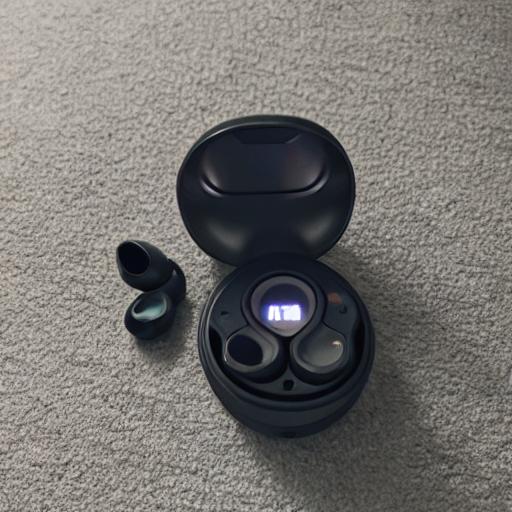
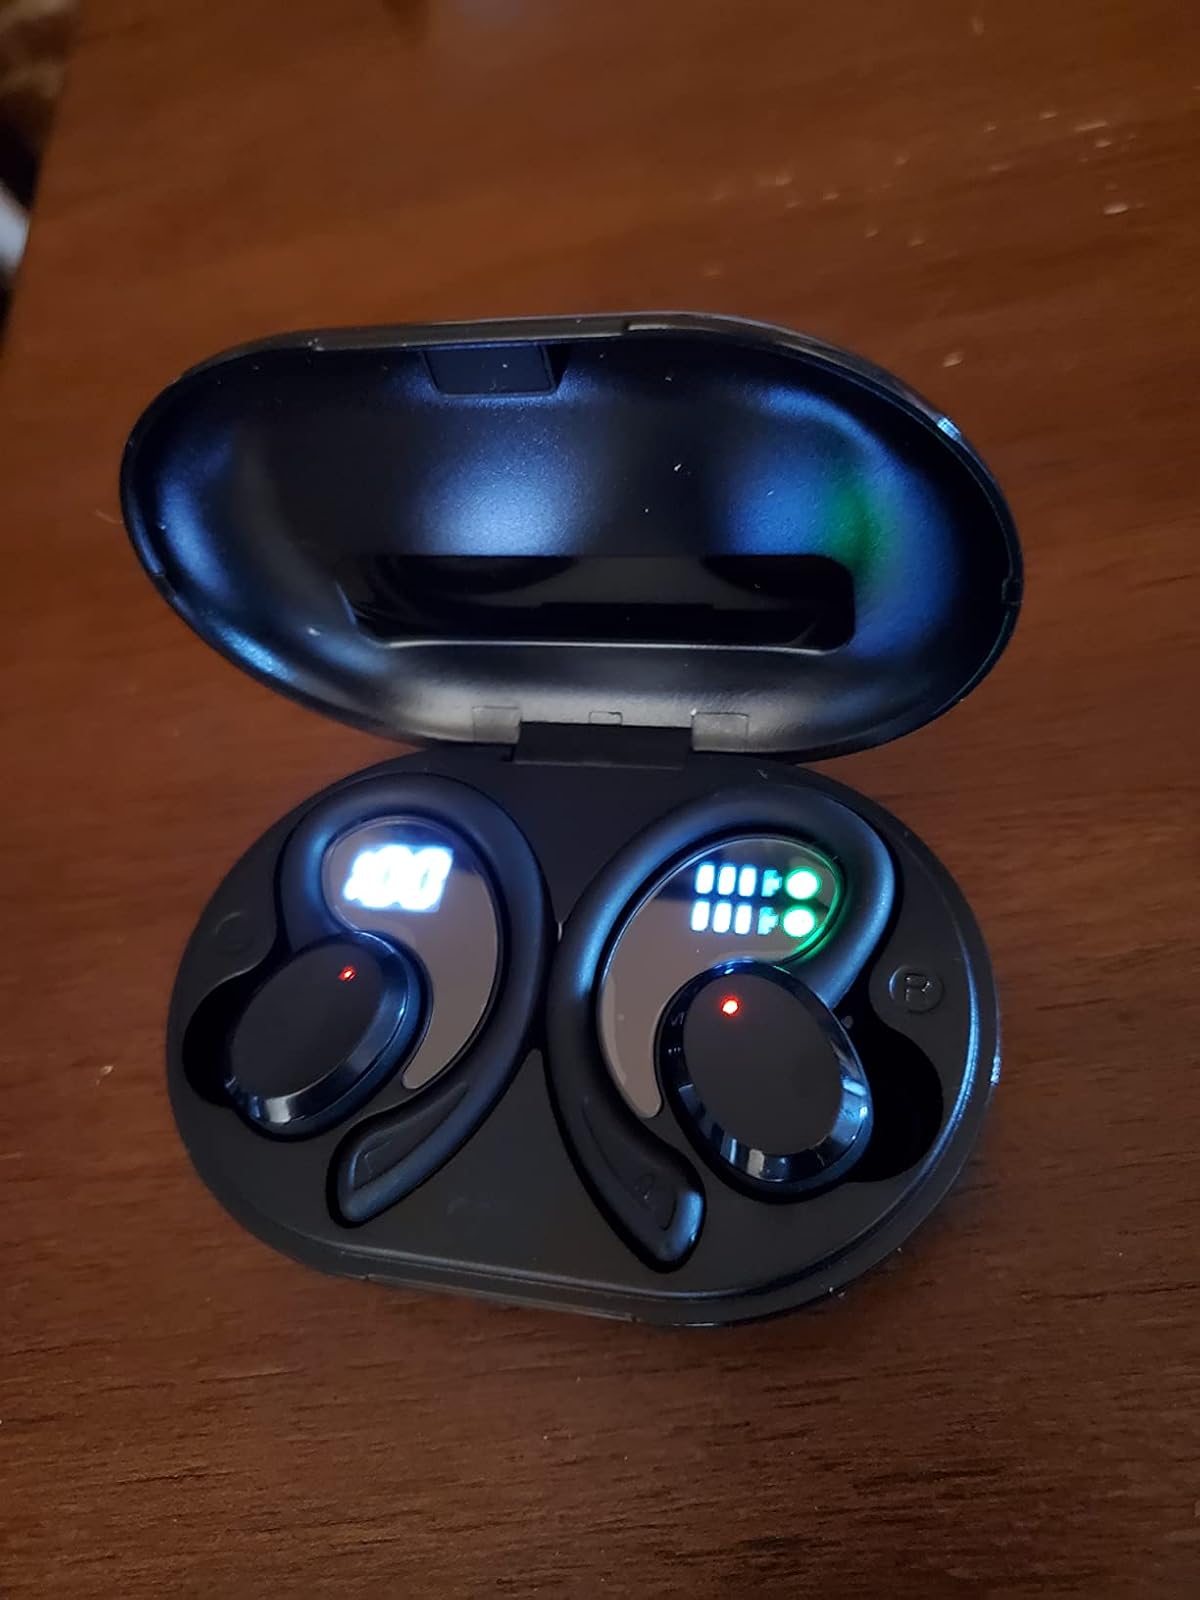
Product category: earbuds
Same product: no